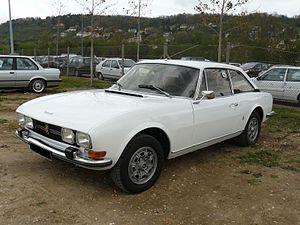
Mantes la Jolie 2012
La Peugeot 504 est une automobile de la marque Peugeot, de catégorie 10/11 CV, qui a été commercialisée en Europe entre 1968 et 1996. Sa production a cependant longtemps continué en Amérique du Sud et en Afrique où elle fut produite jusqu'en 2005. Reine de la piste grâce à sa robustesse légendaire, la 504 gagna à plusieurs reprises les principaux rallyes africains. Finalement, elle a connu un grand succès et a été produite à plus de 3,7 millions d'exemplaires sous diverses formes : berline, break, coupé, cabriolet, pick-up, et même 4x4 Dangel.